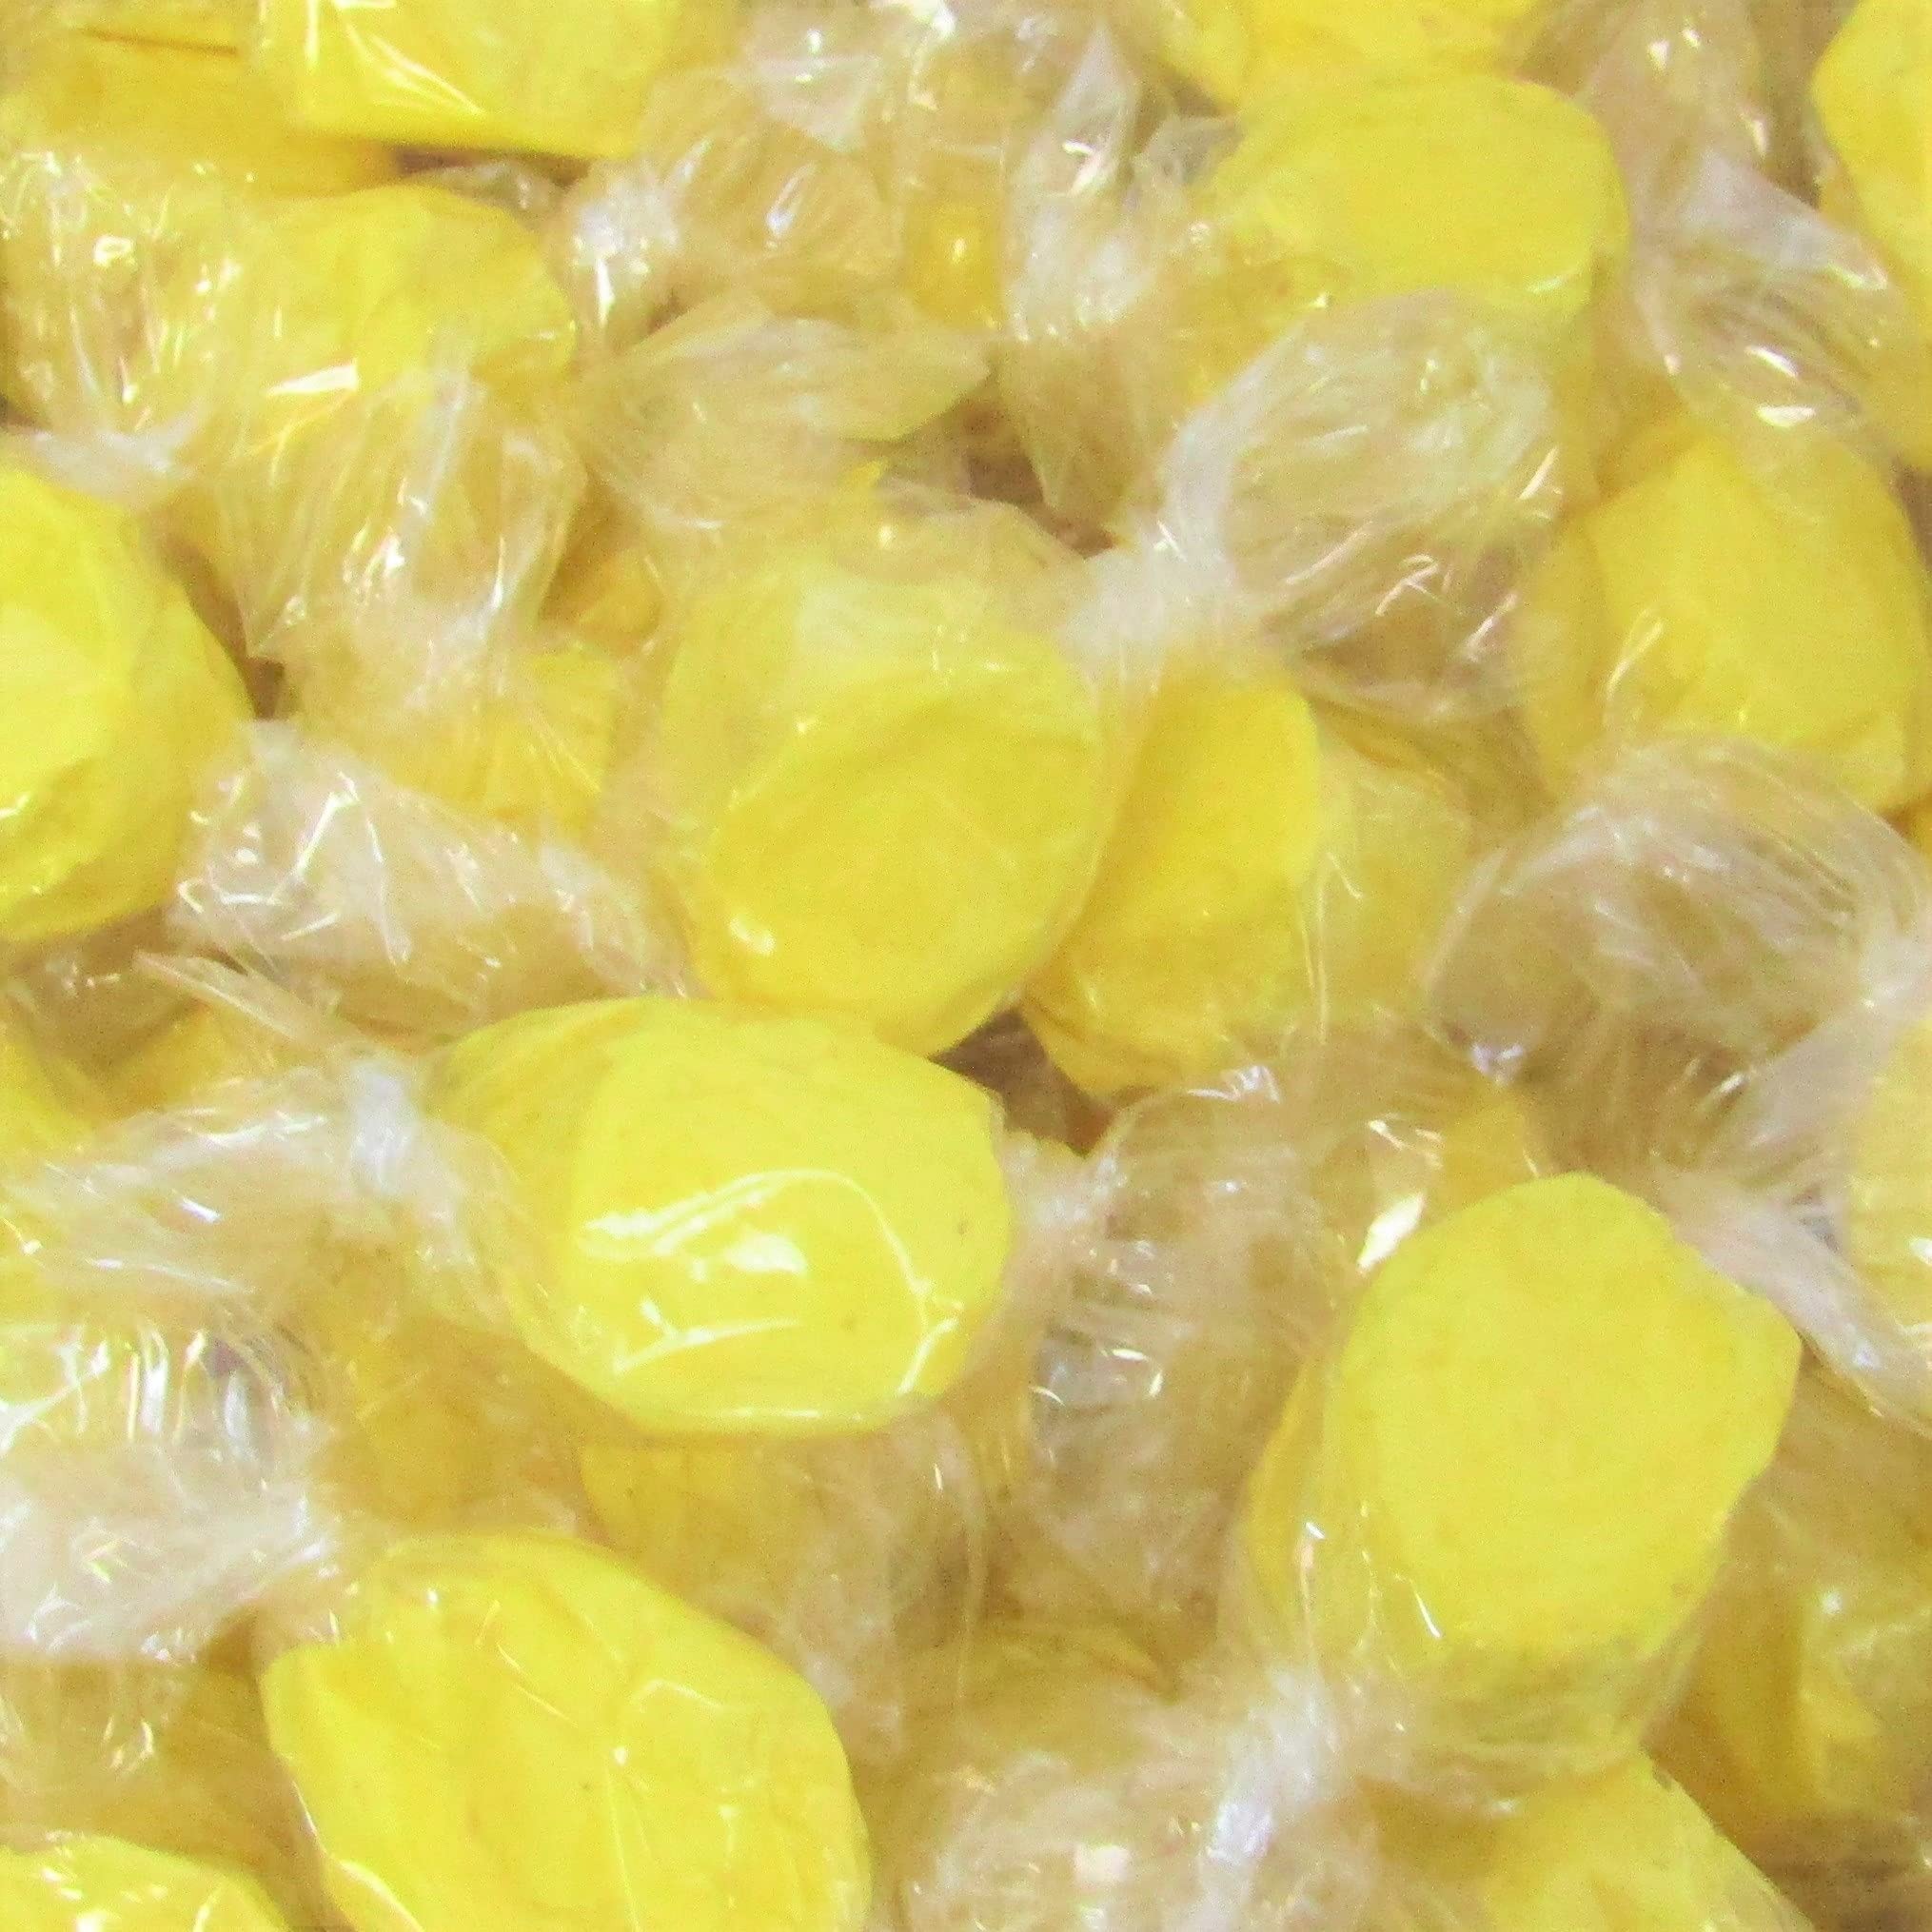
Item Name: Gourmet Yellow Banana Soft Taffy Candy Chews by It's Delish – 32 Oz (2 lbs Bag) – Individually Wrapped Yellow Taffies Chewy Banana Flavored Fruit Chews – USA Made & Kosher
Bullet Point 1: 🍌 SWEET, BANANA-Y & DELICIOUS – Candy we give you a convenient way to indulge in your favorite candy. It's the classic candy that never goes out of style! Try all our flavors, including Cherry, Blueberry, Watermelon, Banana, Strawberry, Peppermint, Tutti fruity, etc. - Approx. 18 Taffies/per 4 Ounces.
Bullet Point 2: 🍌 VALUE SIZE ORIGINAL BANANA TAFFY CHEWS – Variety Pack bulk bags Yellow Banana Taffy Chews by Its Delish brand. Your taste buds will "go bananas" when you treat them to our Yellow Banana Taffy Chews. They'll be appreciated by kids and adults alike. Stock up for your pantry and upcoming events.
Bullet Point 3: 🍌 GOURMET LONG-LASTING CHEW – Bulk Bag of Gourmet Banana Taffy Chews. Gourmet Style taffy individually wrapped. Sweet, chewy and flavorful. Certified Kosher OU Parve, Non-Dairy Made in the USA Order from the factory direct! You know them, you love them, now get your hands on all of our legendary bold, fruity, long-lasting candy, including Originals, Shell Shocked, Extreme Flavor, Splits, & Chewy!
Bullet Point 4: 🍌 WONDERFUL TREAT CANDY – It's the perfect choice to add to your bowl of trick-or-treating candy, stuffing a piñata, creating one-of-a-kind yellow-themed party favors or simply stocking your secret candy stash. Candy buffet/bar, party favors, weddings, birthdays, baby showers and for any occasion.
Bullet Point 5: 🍌 YOU ARE SO VALUABLE – It's easy to spread the love & share the square with your friends or throw some in your pocket or bag to enjoy either. We cherish your involvement in our brand more than everything else. It is Certified Kosher OU Packaged in the USA non-GMO, No MSG, Gluten-Free. No additives or preservatives. If you need our help or need to ask something, reach out to us. Our help group will be glad to support you and guarantee that you are 100%.
Product Description: <p><strong>Gourmet Yellow Banana Soft Taffy Chews by Its Delish - 32 Oz (2 lbs Bag)</strong></p><p><br>These delicious taffies are sweet, chewy, and full of flavor. They are made in-house by our candy experts and are individually wrapped. Try all our flavors, including Cherry, Blueberry, Watermelon, Banana, Strawberry, Lemon, Orange, Neapolitan, Peppermint, Tutti fruity, etc. They'll be appreciated by kids and adults alike stock up for your pantry and upcoming events. Enjoy!</p><p>&nbsp;</p><p><strong>THE CHEWY TAFFY CANDY</strong>: Kick-start your taste buds with the long-lasting chewy fruit flavor of Its delicious. This original taffy packs an impossible amount of boldness into a bite-sized candy square.</p><p><strong>CHOOSE YOUR CHEWS:</strong>Whatever you choose, you'll get in-your-face flavor every time. From sour to soft, fruity to funky, Chews deliver the iconic, long-lasting taste you can't stop loving.</p><p>A chewier texture meets our bold flavors for a different spin on our long-lasting chews. All the bold flavor of the original, just chewier! You'll love this long-lasting square.</p><p>Each bite turns into a mouthwatering delight with a mildly tangy flavor and ultra-stretchy texture made to savor. Perfect for pulling, pondering, chewing, and past the afternoon, Stretchy &amp; Tangy is a brain-teasing combination of candy inspiration, sure to make you smile.</p><p><br><strong>About It's Delish!</strong><br><br>It's Delish was established in 1992 and is located in North Hollywood, California. It's Delish is a food manufacturer and distributor who produces over 500 gourmet food products including licorice, sour belts, taffies, caramels, Jordan almonds, chocolates, nuts, fruits, trail mixes, spices, and the spice blends. It's Delish also produces organics and all natural products. We give you the opportunity to order from the factory direct!<br><br>It’s Delish! prides itself on the four pillars that are at the foundation of everything we do.<br><br>Innovatio
Value: 1.0
Unit: Count

Price: 28.99